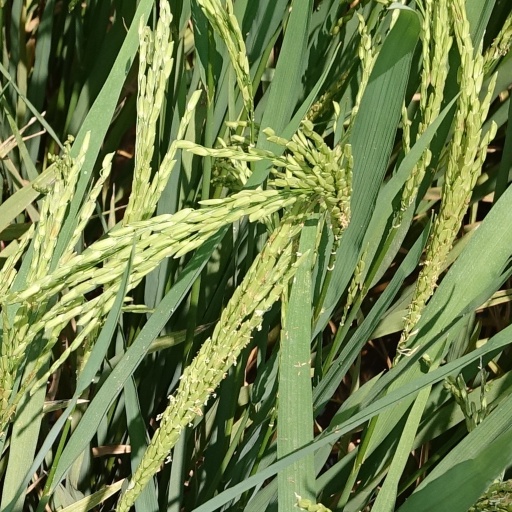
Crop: rice